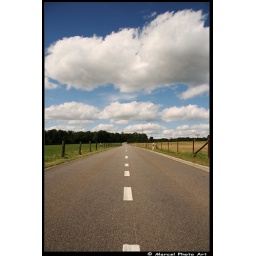
An (almost, except for that car at the end of the road -__-) empty road I found in Belgium